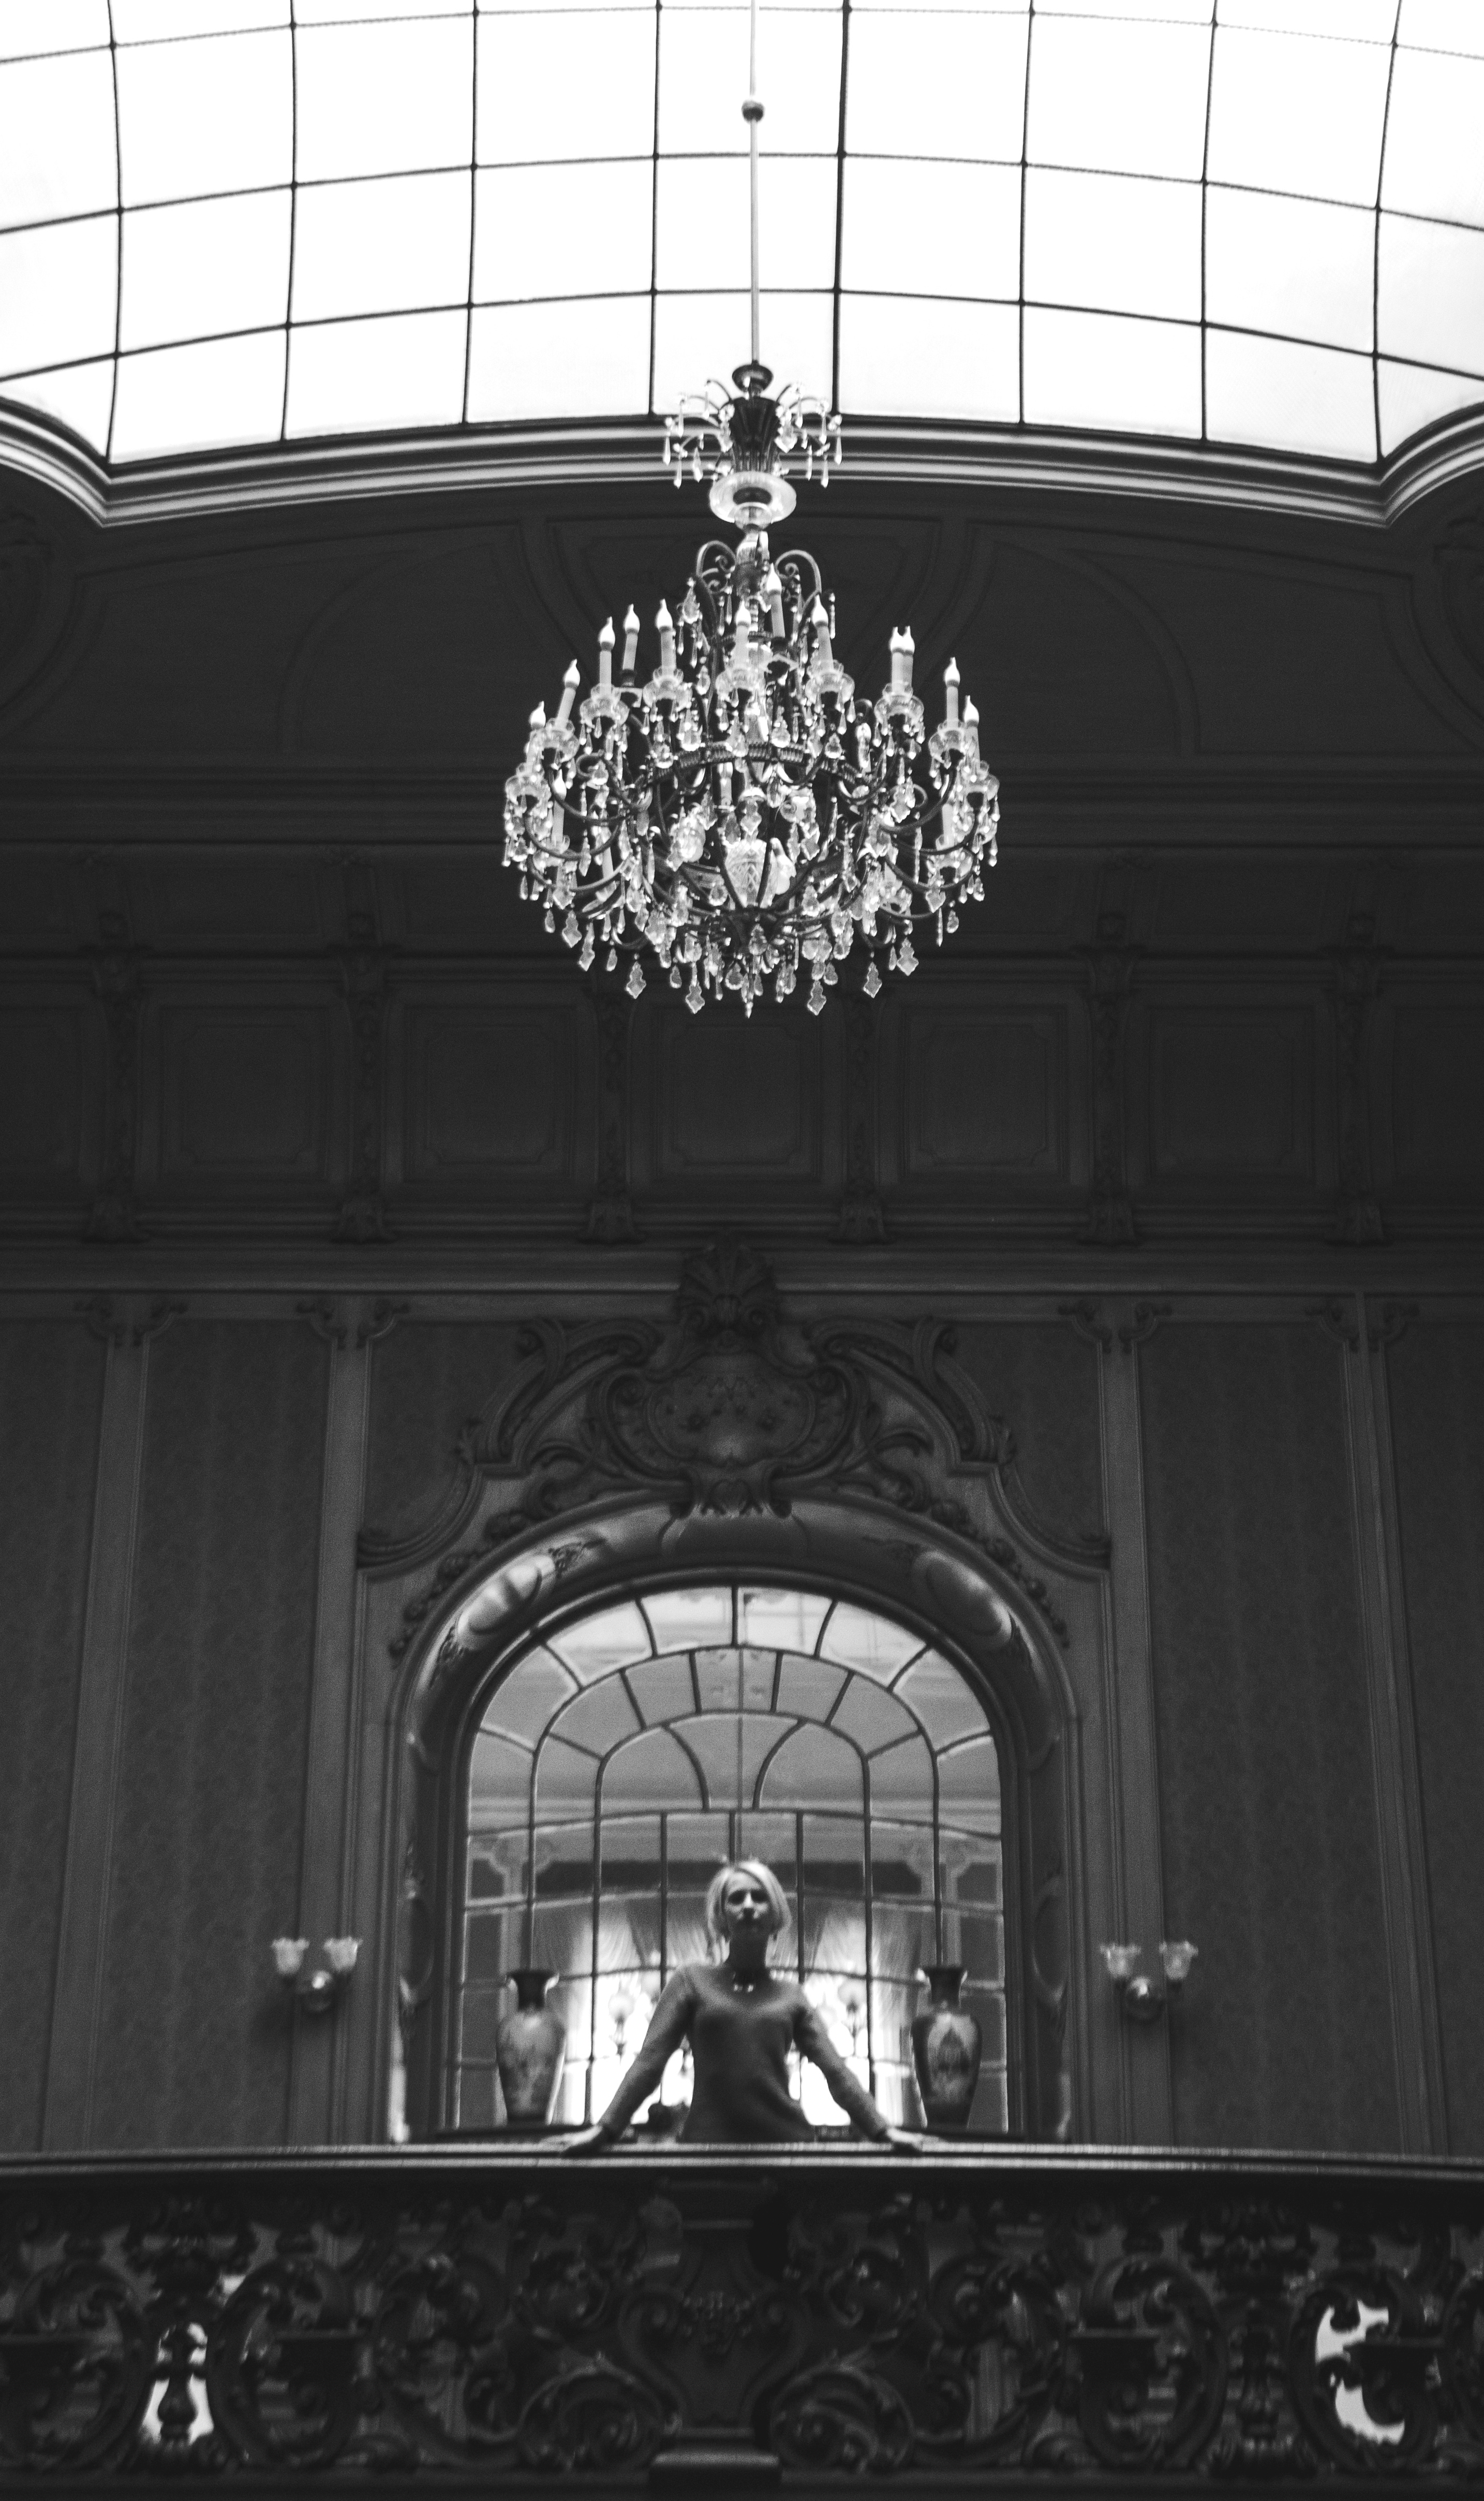
light, black and white, architecture, white, photography, window, glass, arch, darkness, black, monochrome, lighting, symmetry, photograph, shape, monochrome photography